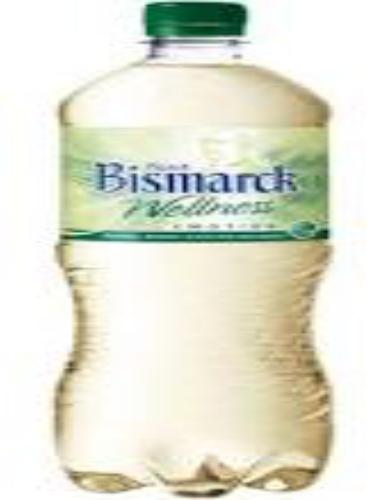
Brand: Furst Bismarck
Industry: Food